Wee MacGregor railway

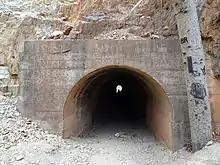
Southern portal of the tunnel, 2018

The tramway was transporting ore by 31 May 1915. It had cost £11,005, and had curves as tight as radius. The tunnel remains the most westerly railway tunnel in Queensland, and the long, high ore transfer stage is unique as the only recorded tramway-to-railway ore transhipment platform in Queensland. Between 1866 and 1996, 64 bored tunnels were constructed in Queensland for Queensland Rail, while three tunnels were also built for private railways: the Linda Tunnel at Mount Morgan (1905, 3 ft 6in gauge), Lahey's Tramway at Canungra (1901, 3 ft 6in gauge), and the tunnel for the Wee MacGregor Tramway. The locomotive used on the Wee MacGregor tramway was thought to be a Krauss 0-4-0T (referring to the arrangement of wheels: four powered wheels with no unpowered wheels in front or behind them). However, a photograph of the Krauss (No.6416) used on the Wee MacGregor 2 ft tramway shows a 0–6-0 wheel arrangement. This locomotive was later used at the Kalamia Mill in Ayr, and then as a stationary boiler at Plantation Creek, before being abandoned in 1949.